Sky position (RA, Dec in degrees): 178.932, 10.269
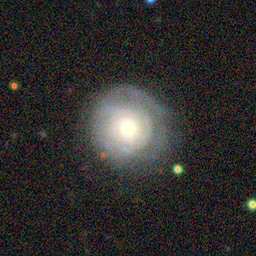
Galaxy morphology: Unbarred Tight Spiral Galaxies